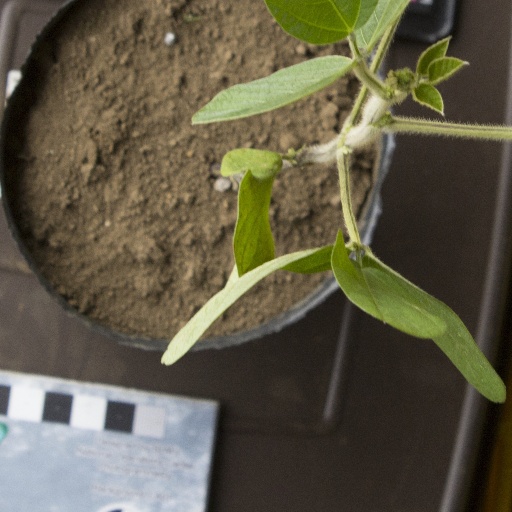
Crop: soybean